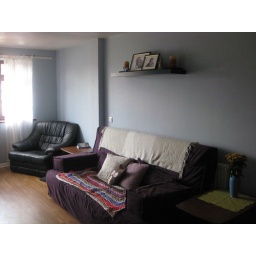
going to put a guitar mount on the wall behind the chair in the corner so kyles guitar can hang there